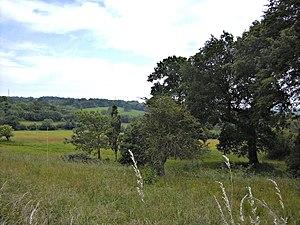
La bataille d'Hastings s'est déroulée le 14 octobre 1066 à une dizaine de kilomètres au nord de la ville d'Hastings, dans le Sussex de l'Est. Elle oppose le dernier roi anglo-saxon d'Angleterre, Harold Godwinson, au duc de Normandie Guillaume le Conquérant, qui remporte une victoire décisive.